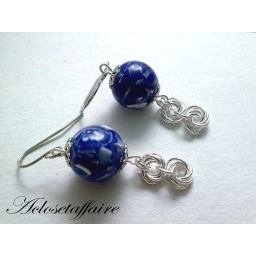
Made with compressed shell in striking blue and paired with handcrafted mobius flower chain.